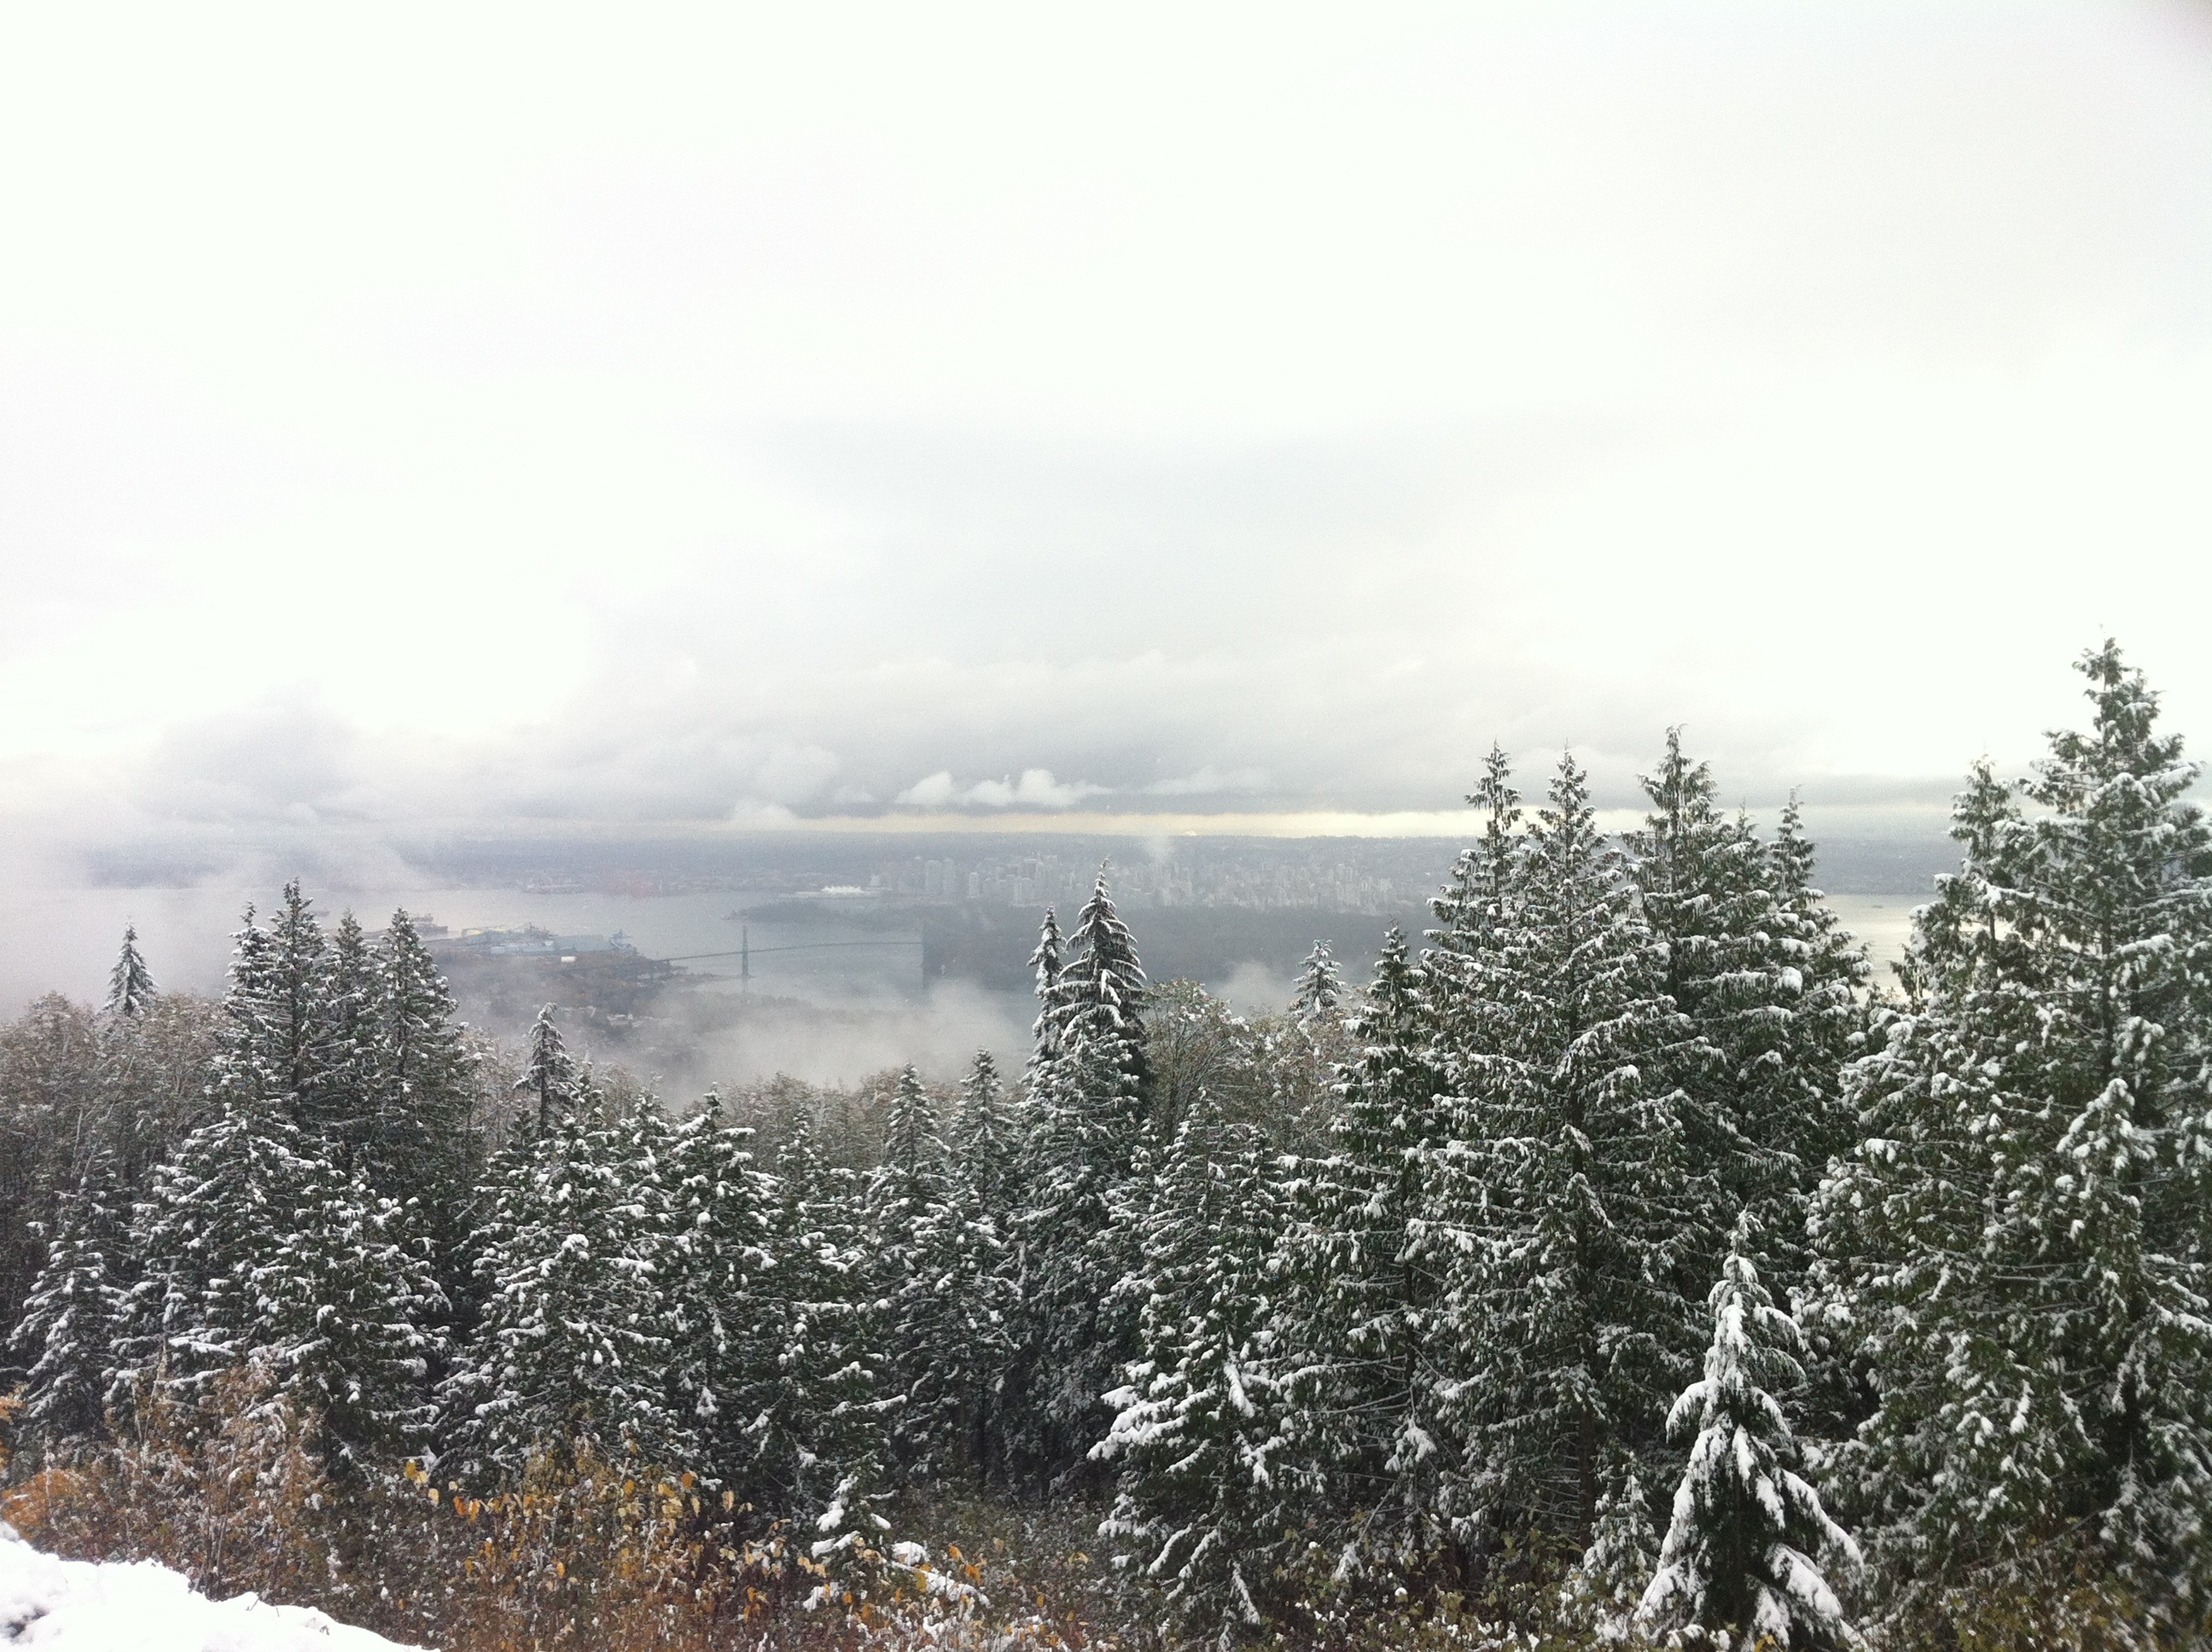
tree, forest, branch, mountain, snow, winter, cloud, fog, frost, scenery, weather, vancouver, season, trees, spruce, freezing, atmospheric phenomenon, woody plant, cypress provincial park